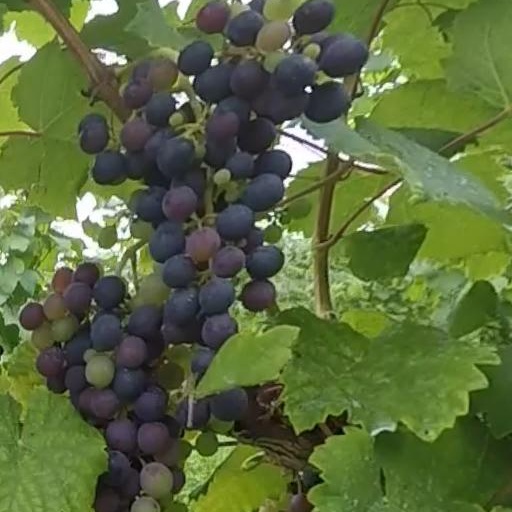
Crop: grape